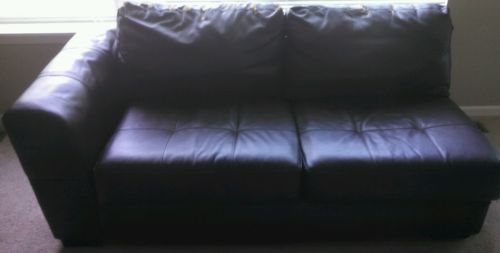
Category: sofa